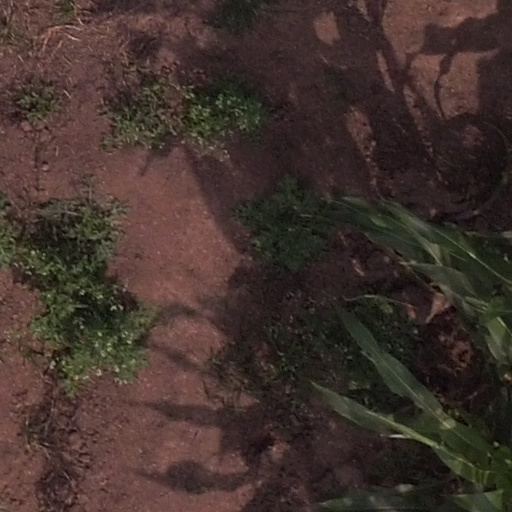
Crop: maize; corn